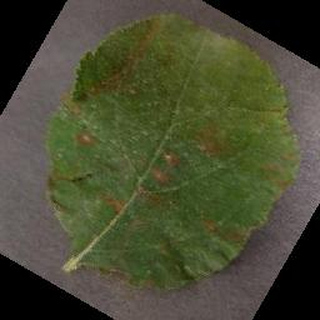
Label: apple_cedar_apple_rust